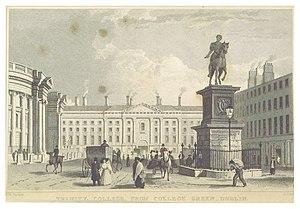
Le Trinity College est le seul collège constituant de l'université de Dublin, une université de recherche située à Dublin, en Irlande. Officiellement le College of the Holy and Undivided Trinity of Queen Elizabeth near Dublin, il a été fondé en 1592 par la reine Elizabeth Iʳᵉ en tant que « mère d'université » sur le modèle des universités collégiales d'Oxford et de Cambridge, mais contrairement à ces institutions affiliées, un seul collège a été créé ; à ce titre, les désignations « Trinity College » et « Université de Dublin » sont généralement synonymes pour des raisons pratiques Première université irlandaise par son ancienneté et par son importance, elle fait partie l'une des sept anciennes universités du Royaume-Uni et de l'Irlande. L'admission est basée exclusivement sur le mérite académique. Ses recherches portent sur les nanotechnologies, l'informatique, l'immunologie, les mathématiques, l'ingénierie, la psychologie, les sciences politiques, l'anglais et les sciences humaines et sociales.